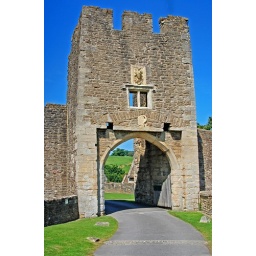
Ruins of a 14th. Century castle in the county of Wiltshire. Originally home of the Hungerford Lords.